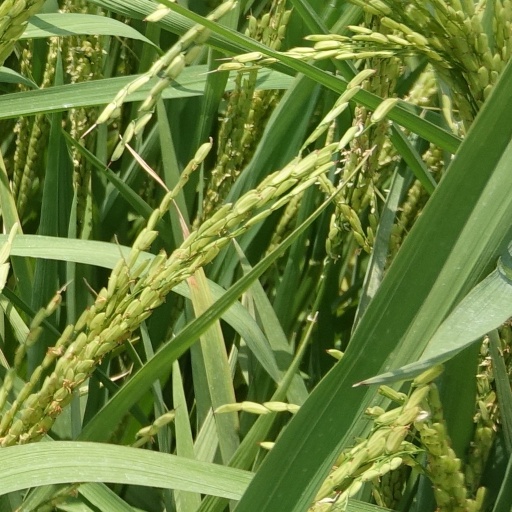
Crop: rice